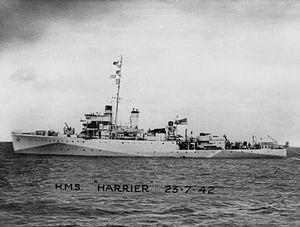
Le HMS Harrier est un dragueur de mines de la classe Halcyon construit pour la Royal Navy dans les années 1930 et utilisé pendant la Seconde Guerre mondiale